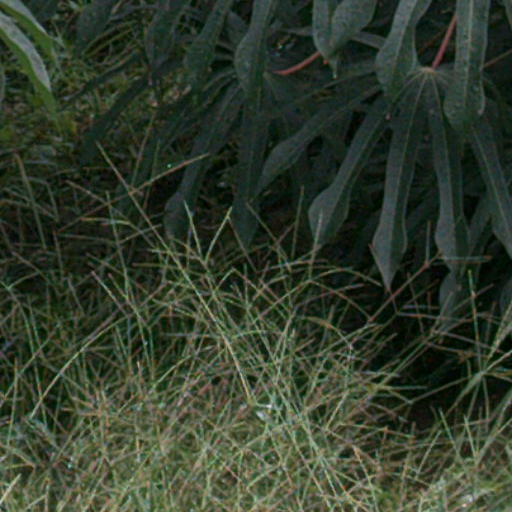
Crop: cassava